Collaboration with Imperial Japan

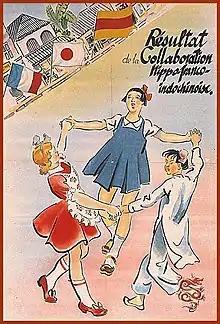
Japanese propaganda poster exalting Vichy French and Vietnamese collaboration in Indochina, 1942

During the occupation of the Dutch East Indies, Sukarno and Mohammad Hatta, respectively the inaugural president and vice president of the future Republic of Indonesia, became promoters of the Japanese forced labor scheme through the Center of the People's Power (Putera) and mobilized workers for Japanese production and construction projects across Southeast Asia, such as the strategic railways on Sumatra and West Java, and along the Burma–Thailand border. In total, 4 to 10 million Indonesian laborers were recruited and some 270,000 to 500,000 Javanese were sent abroad, of whom 70,000 to 135,000 returned after the war. In November 1943, the Japanese flew Sukarno and Hatta to Tokyo to receive the Order of the Rising Sun from Emperor Hirohito for their services. Similarly, Indonesia's second president Suharto and first commander of the Indonesian National Armed Forces Sudirman began their military careers in the Japanese-sponsored Defenders of the Homeland (PETA), which alongside the auxiliaries of the was to assist the Imperial Japanese military in fighting off the expected Allied return to the East Indies. Hundreds of thousands served in Japanese organizations such as the propaganda institution, the youth movement, and the auxiliary police forces of the.